Sultan Ghari

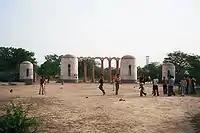
Entrance towers built by DDA - patterned on Sultan Ghari towers

Sultan Ghari is located near Malakpur Kohi village on the Mehrauli–Mahipalpur Road, 8 km west of Qutb complex from Andheria More in present-day South West Delhi. The C–Block of Vasant Kunj, a modern suburb of Delhi, is just across the tomb.